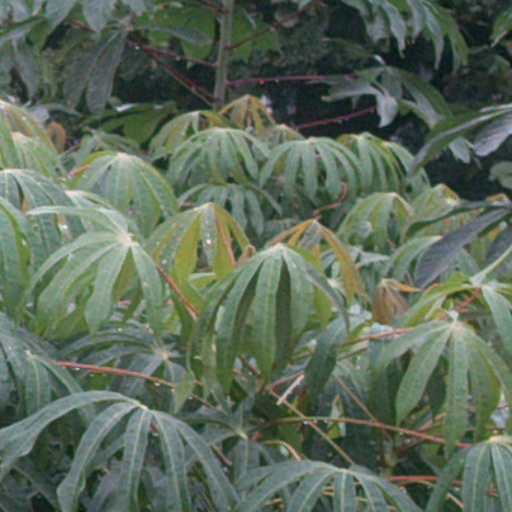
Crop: cassava